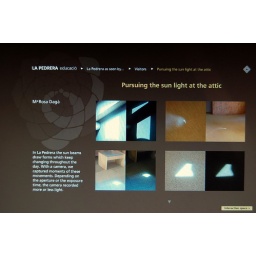
An informational computer screen at Gaudi's La Pedrera, in Barcelona, Spain depicting what people did with the building